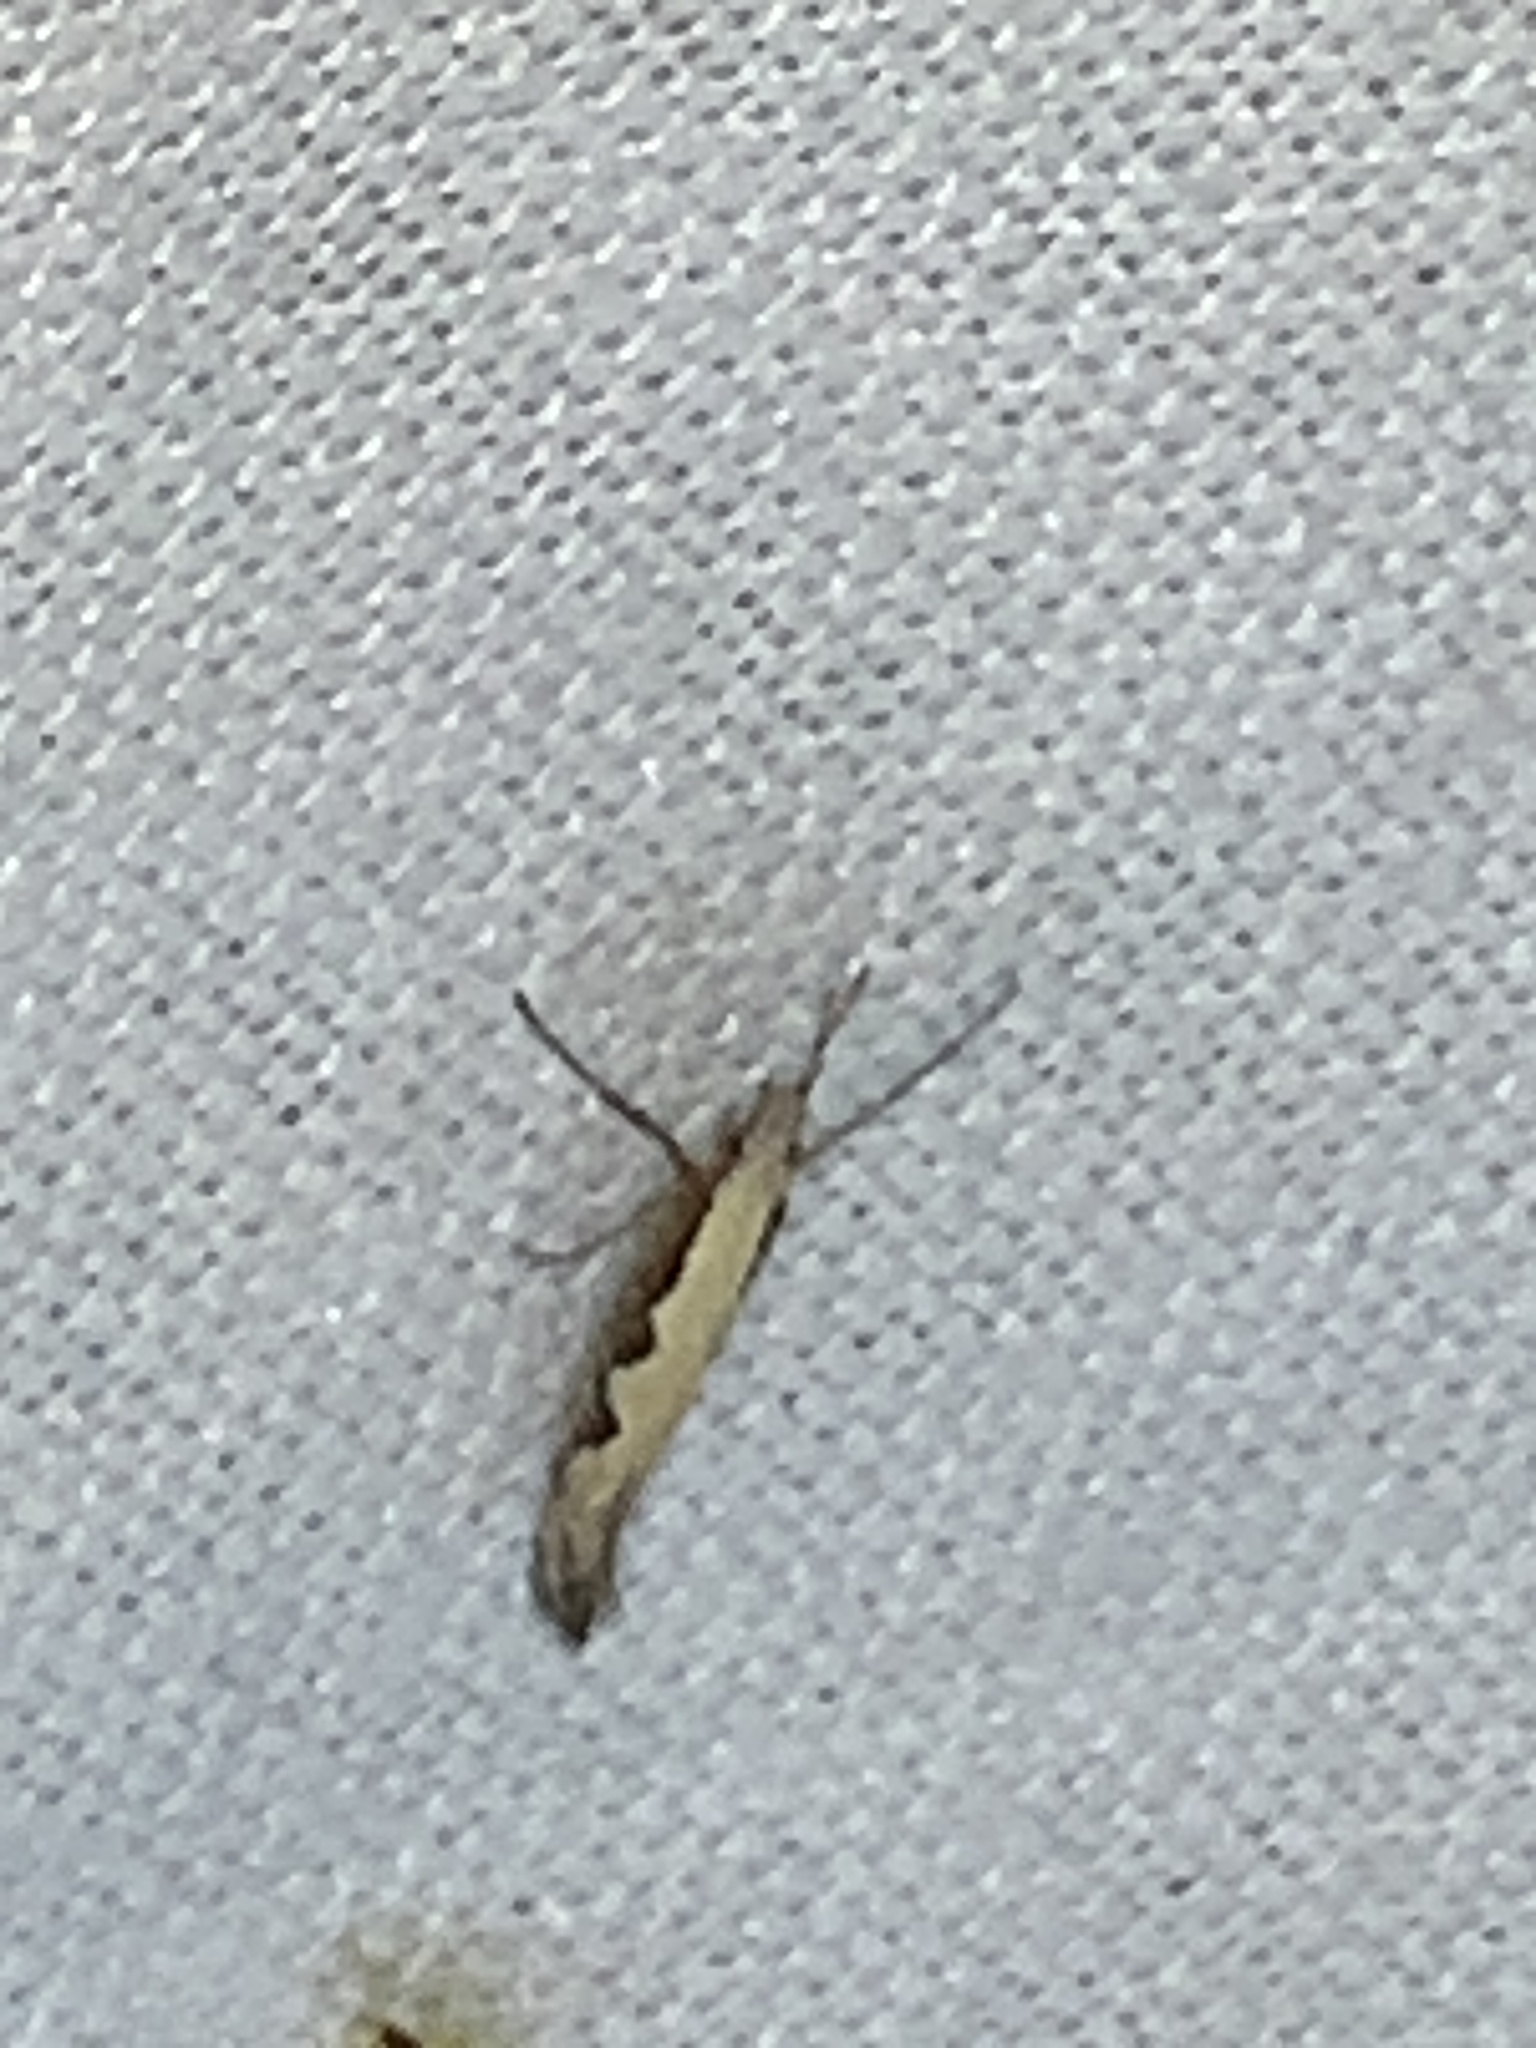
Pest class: diamondback_moth